Jonathan Faña

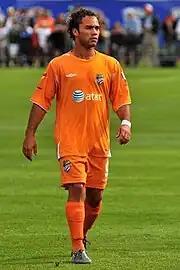
Faña with the Puerto Rico Islanders in 2010

Jonathan Rafael Faña Frías (born 11 April 1987) is a Dominican former professional footballer who played as a striker.